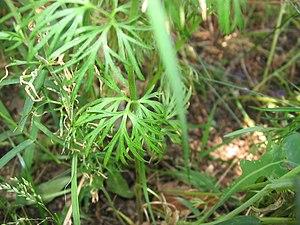
La forme foliaire, ou forme des feuilles, est une part de la morphologie végétale souvent utilisée dans la systématique ou classification des espèces. En effet, la forme des feuilles, qui comprend de nombreuses variantes, est souvent une des caractéristiques les plus visibles pouvant servir à identifier une espèce végétale. Leur forme, leur taille et leur surface, leur angle d'insertion, ainsi que leur distribution spatiale au sein de la couronne d'un arbre et sur les axes végétatifs sont les déterminants structurels de l'interception lumineuse et donc du rendement de la photosynthèse.
Delphinium ajacis ou dauphinelle cultivée est une espèce de plantes annuelles de la famille des Renonculacées, originaire d'Eurasie. Elle est cultivée dans les jardins comme plante ornementale.